Poland syndrome

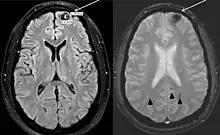
The person's largest cavernous malformation is shown in the left frontal pole. This lesion has classic signs of hemorrhage (white arrows). More lesions compatible with cavernous malformations in other areas of the brain can also be observed (arrowheads). Poland syndrome.

Poland syndrome is sometimes diagnosed at birth, based upon the physical characteristics. Imaging techniques such as a CT scan may reveal the extent to which the muscles are affected. The syndrome varies in severity and as such is often not reported until puberty, when lopsided growth becomes apparent.